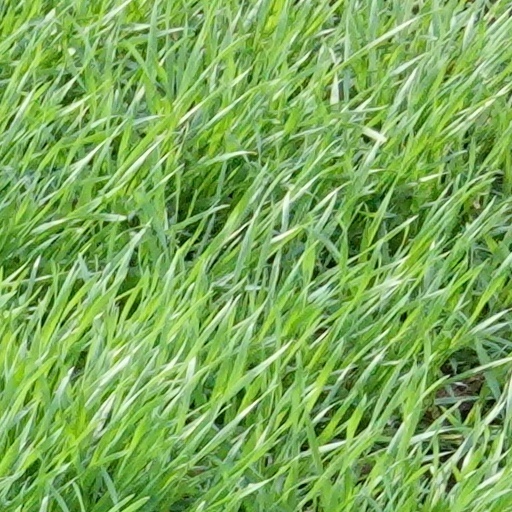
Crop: wheat